Croatian folk dance

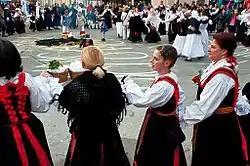
from the Crikvenica area

The Međimurje region forms the northern-est tip of Croatia. This region shares much of its traditional merry and lively dance qualities with other nearby regions. Međimurje's dances include: